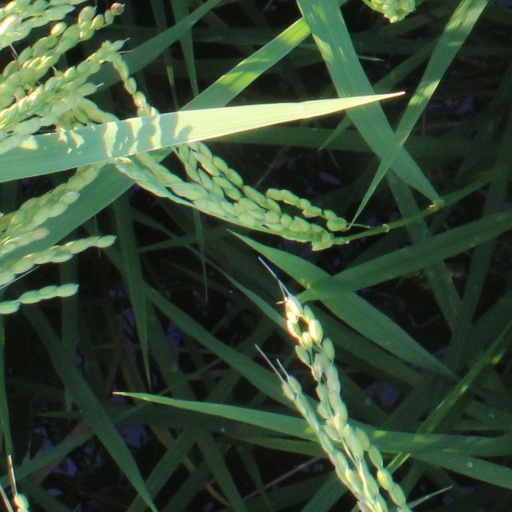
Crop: rice